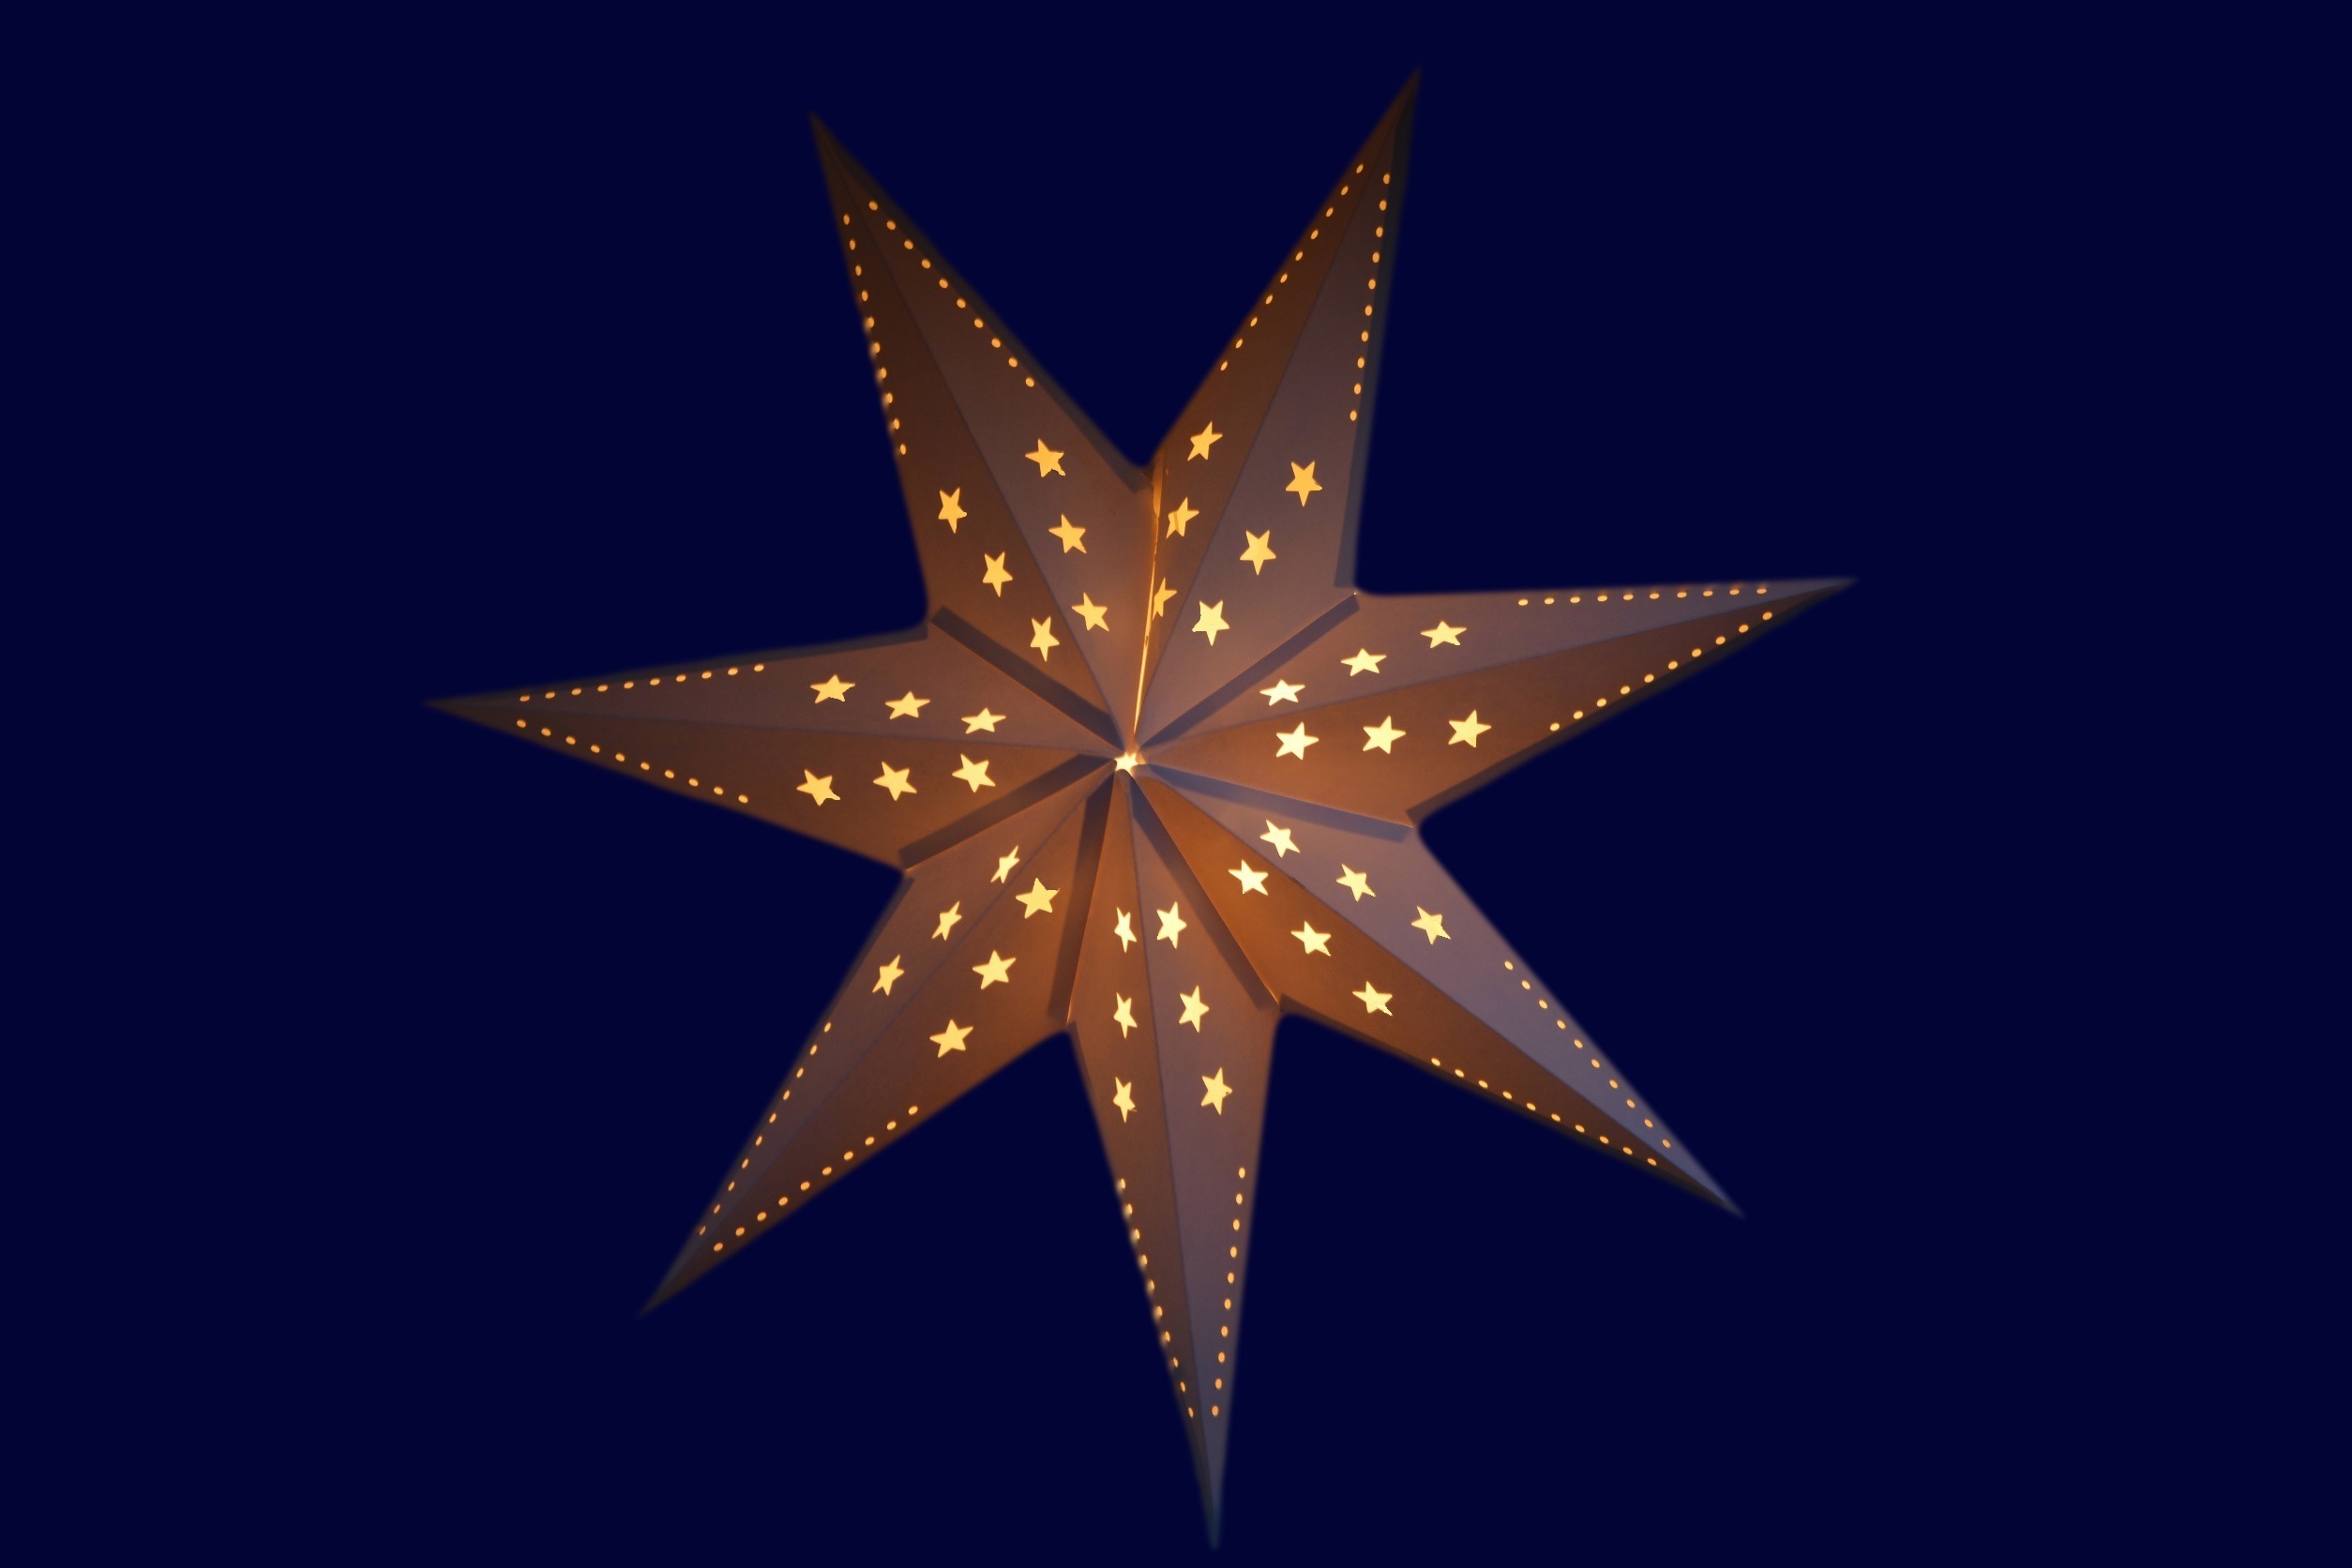
light, star, atmosphere, decoration, christmas, christmas tree, maple leaf, christmas decoration, lights, illustration, symmetry, astronomical object, public holidays